Industrial Workers of the World

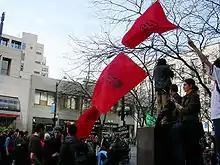
IWW flags at a 2007 rally in Seattle

In New York City, the IWW has organized immigrant foodstuffs workers since 2005. That summer, workers from Handyfat Trading joined the IWW, and were soon followed by workers from four more warehouses.